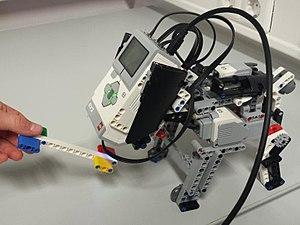
Lego Boost est une gamme du jeu de construction Lego débutée en 2017, à destination des enfants. Elle a pour but de faciliter leur apprentissage de la programmation informatique. Elle développe en parallèle des applications pour mobiles qui permettent de contrôler facilement les robots à construire via des algorithmes à développer soi-même.